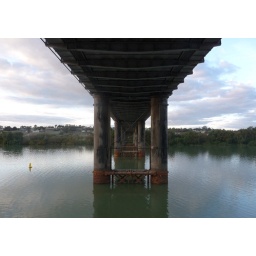
bridge over the river murray at murray bridge